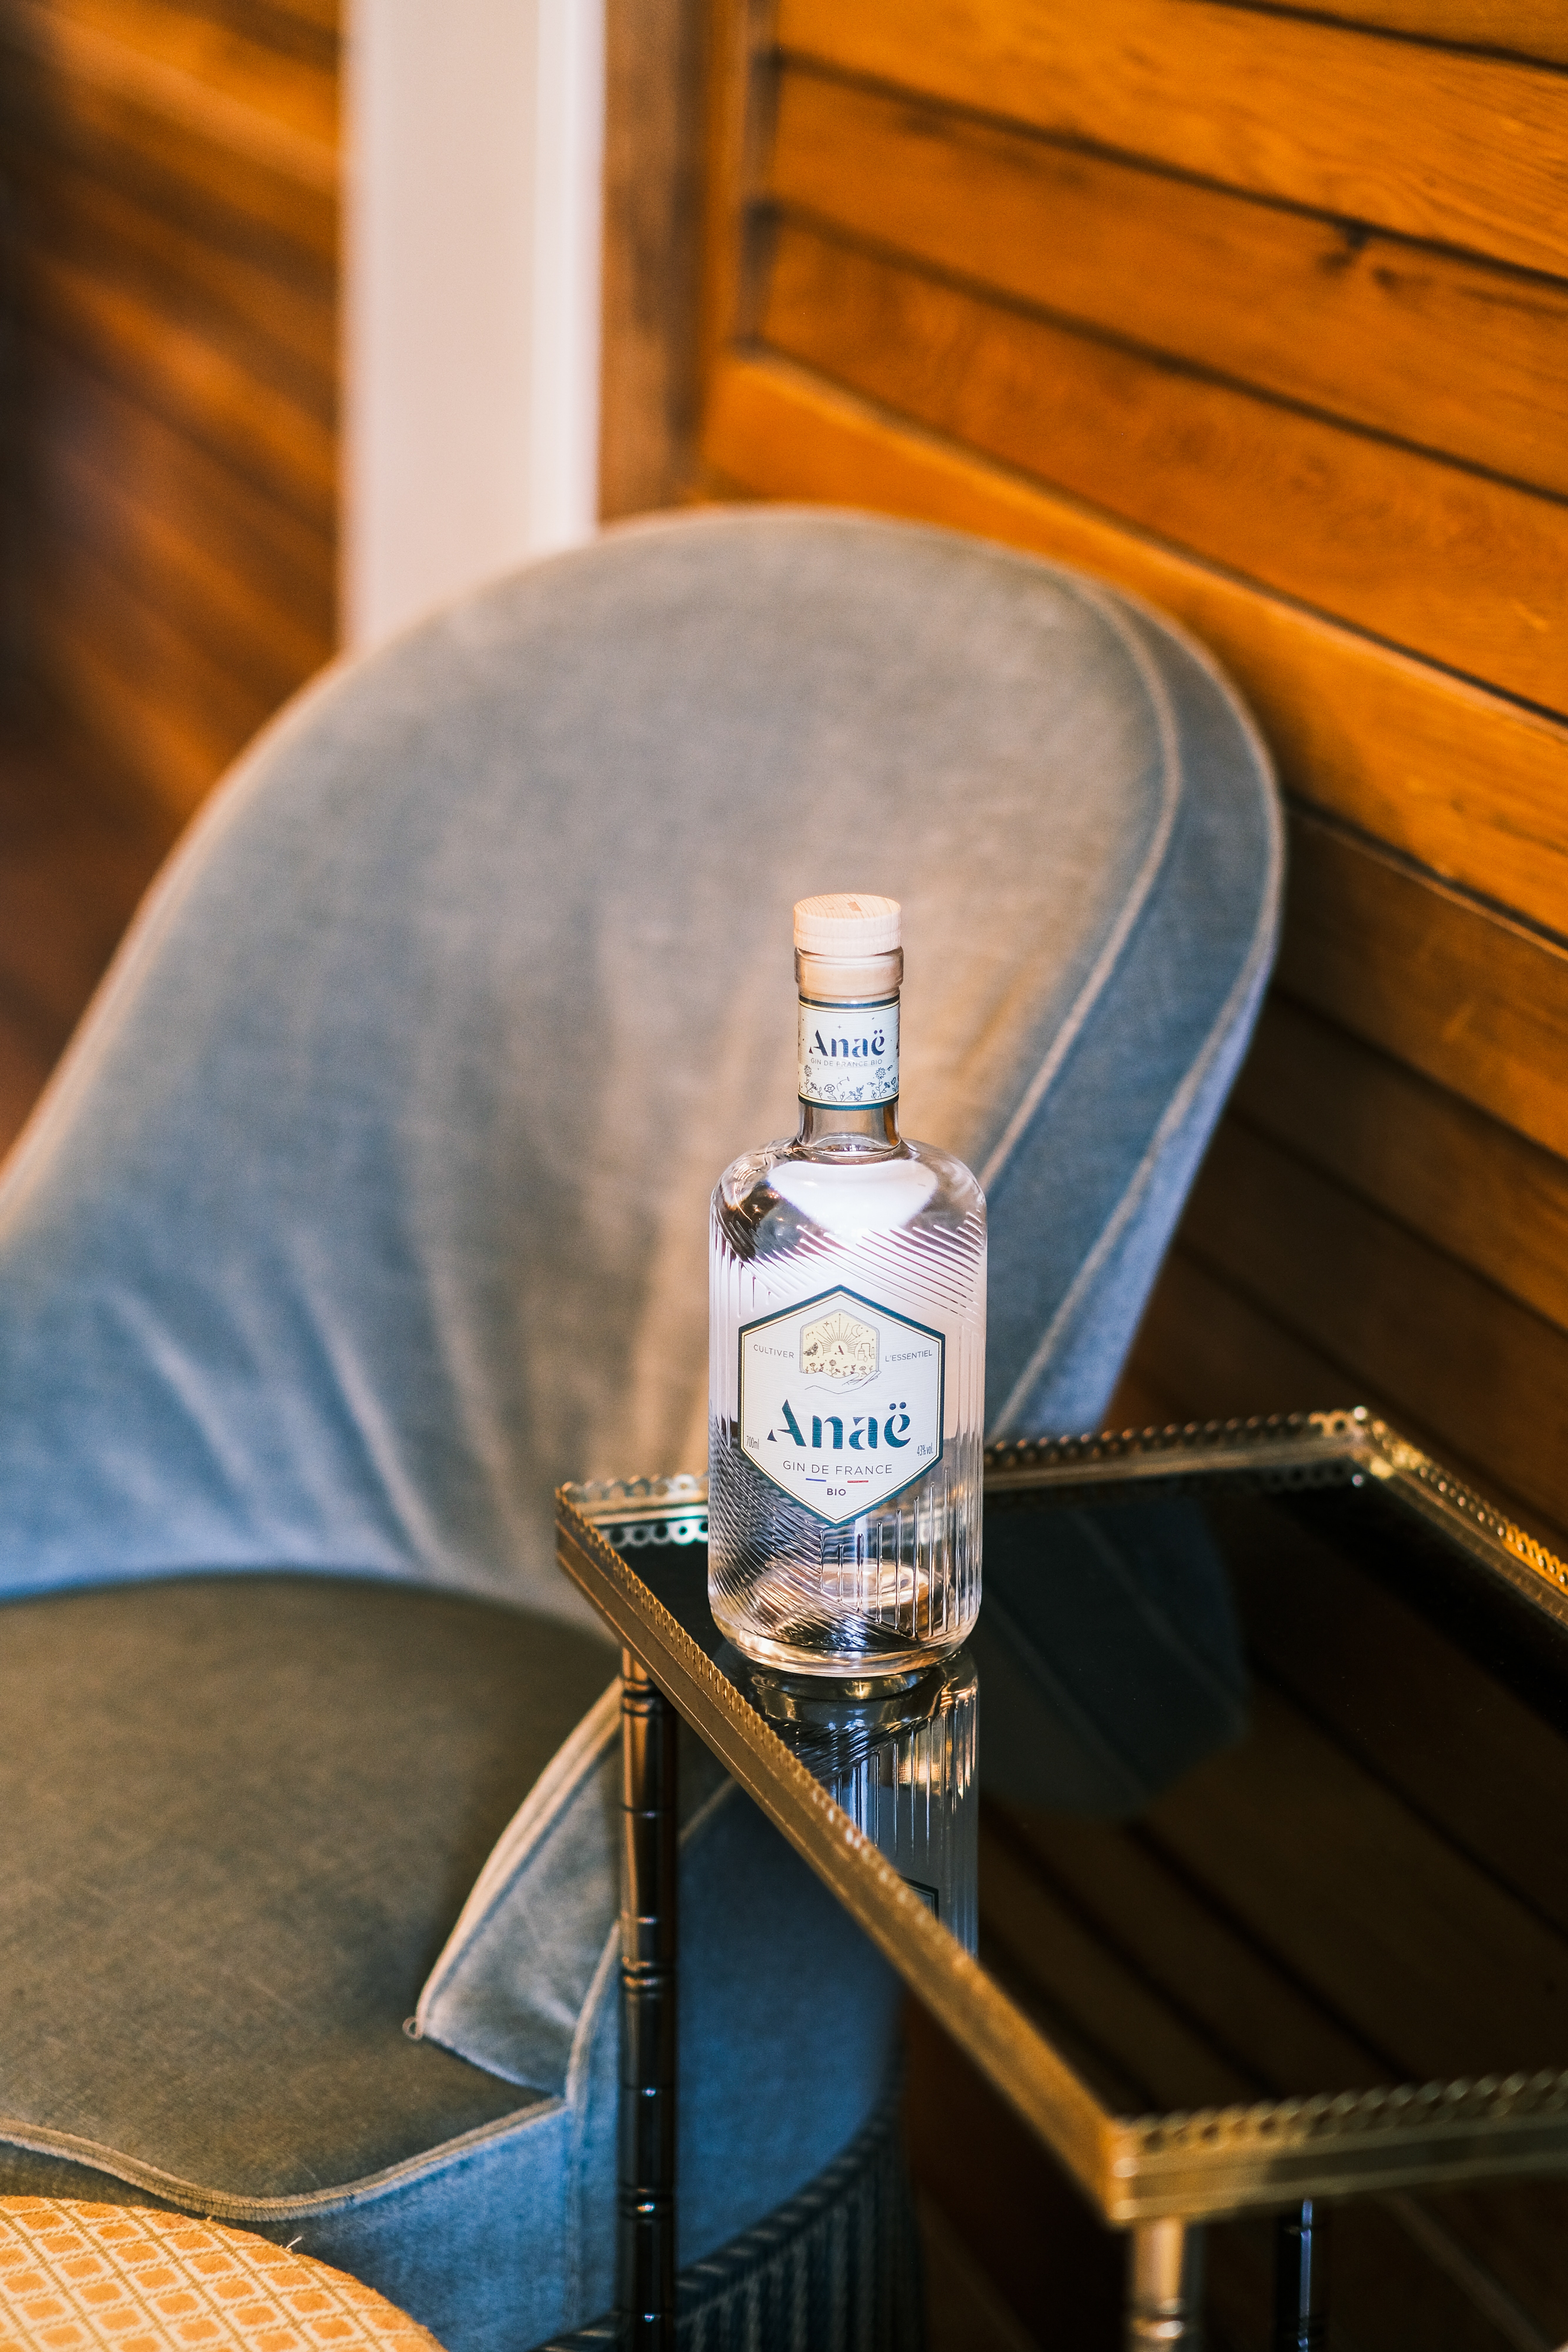
natural, bottle, drinkware, fluid, motor vehicle, wood, drink, alcoholic beverage, glass bottle, gas, table, alcohol, Solvent, distilled beverage, glass, automotive tire, liquid, hardwood, electric blue, liqueur, barware, font, logo, automotive wheel system, wood stain, Transparent material, vodka, bottle cap, luxury vehicle, automotive design, still life photography, automotive exterior